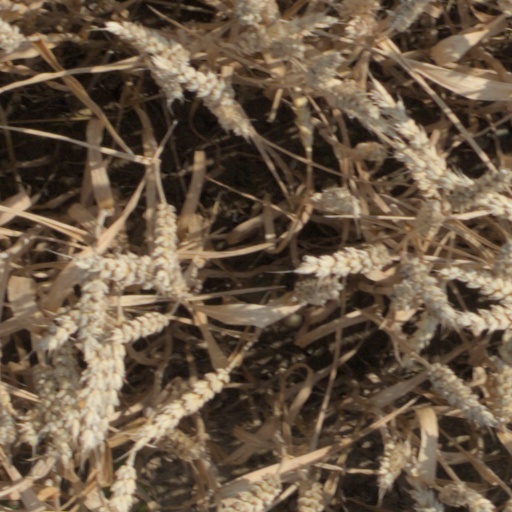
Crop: wheat